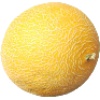
Label: Cantaloupe 1